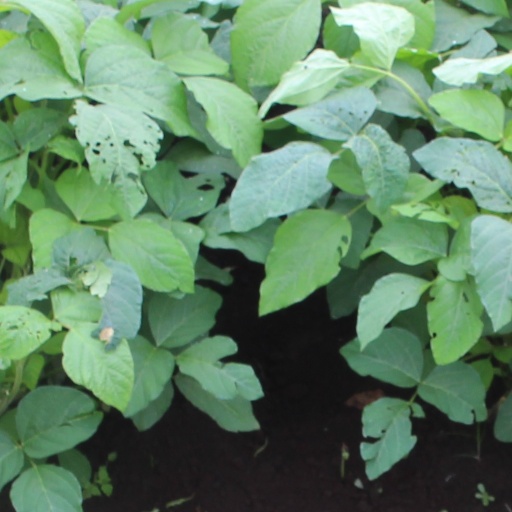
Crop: soybean